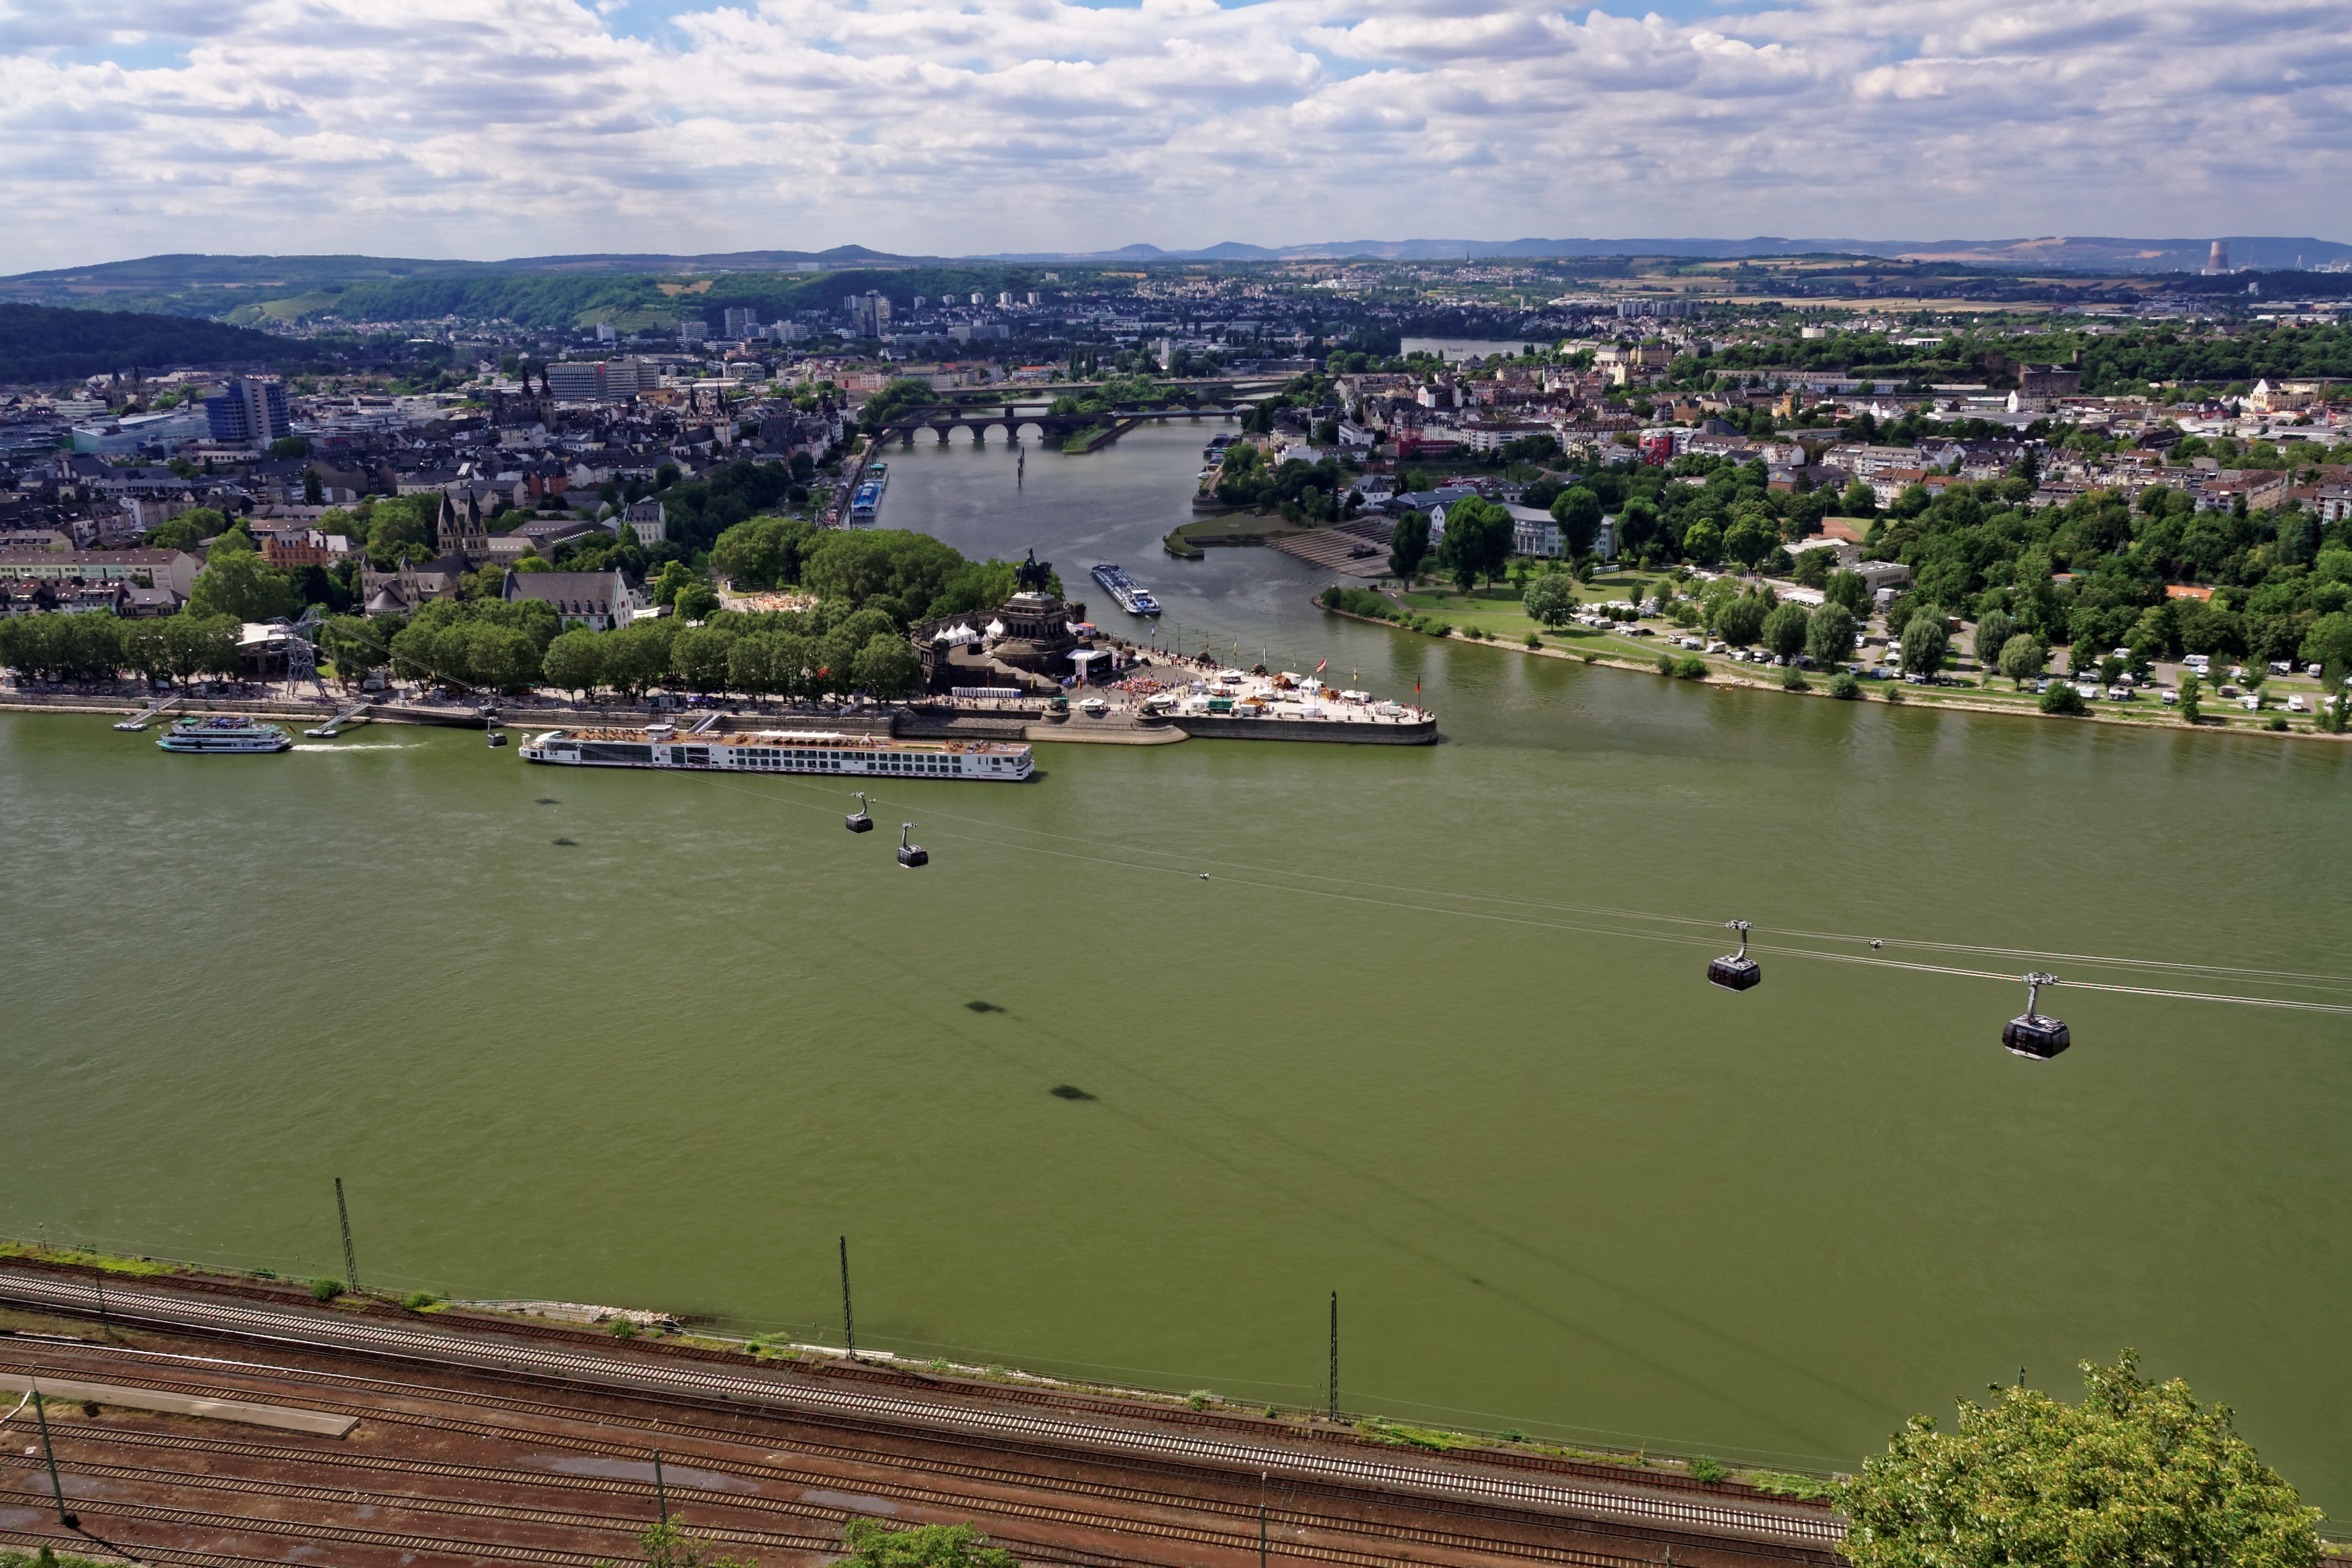
landscape, sea, coast, water, nature, shore, lake, river, bay, reservoir, waterway, clouds, main, rhine, koblenz, estuary, aerial photography, german corner